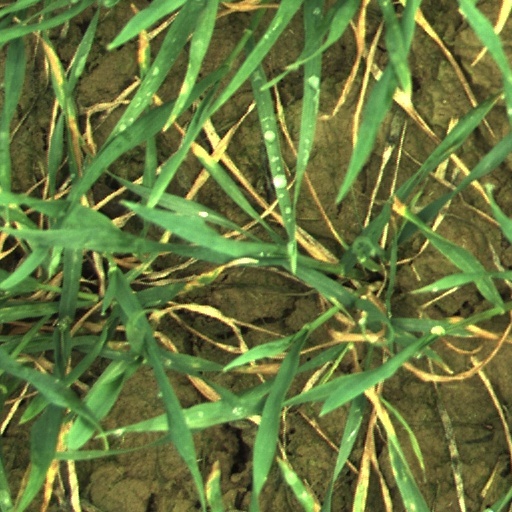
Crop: wheat